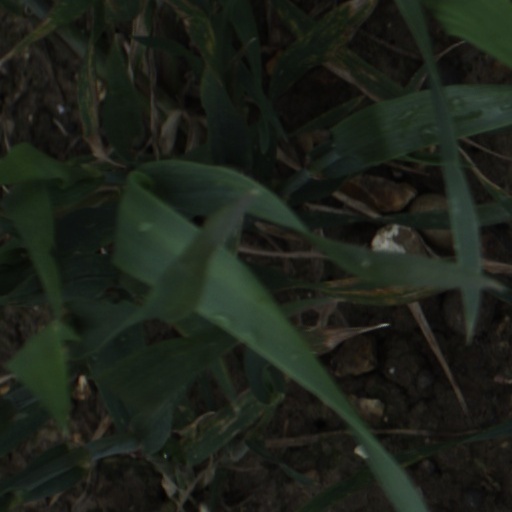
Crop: wheat